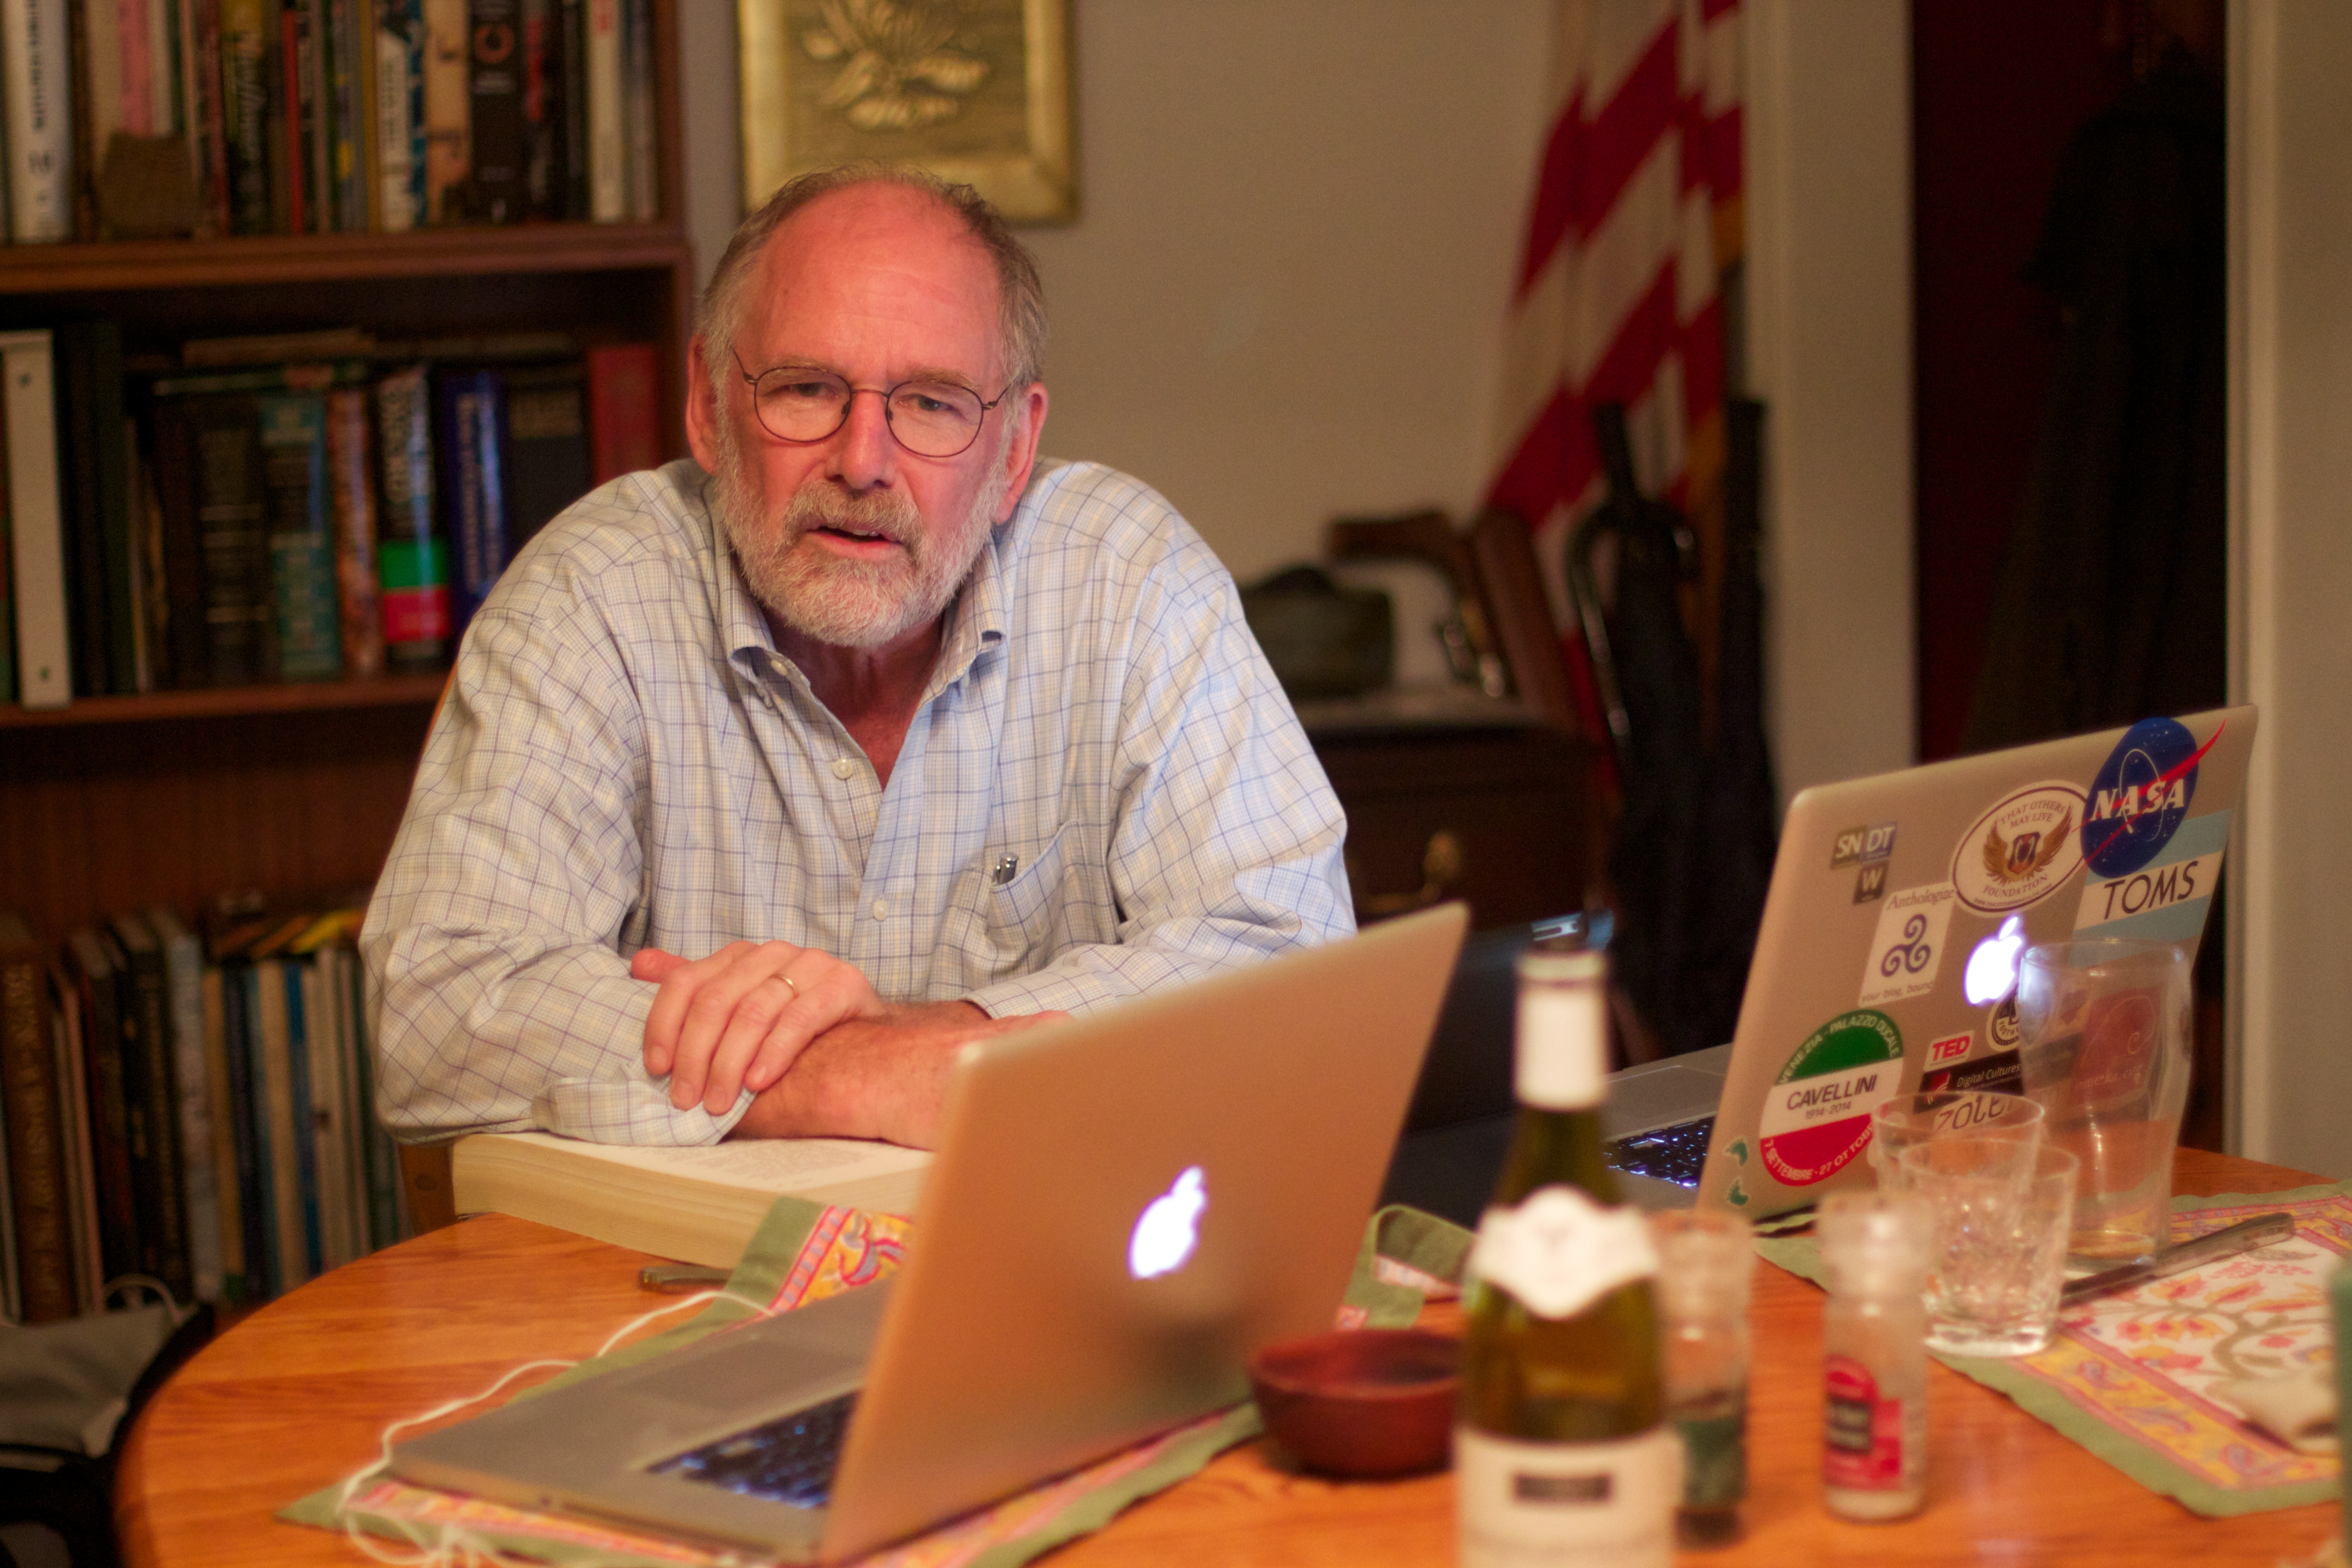
table, meal, food, furniture, senior citizen, odyssey